George W. E. Dorsey

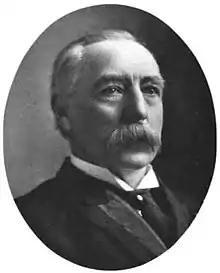
From 1904's "Nebraskans, 1854 to 1904", published by the "Omaha Bee"

George Washington Emery Dorsey (January 25, 1842 – June 12, 1911) was a Representative in the United States Congress from Nebraska.